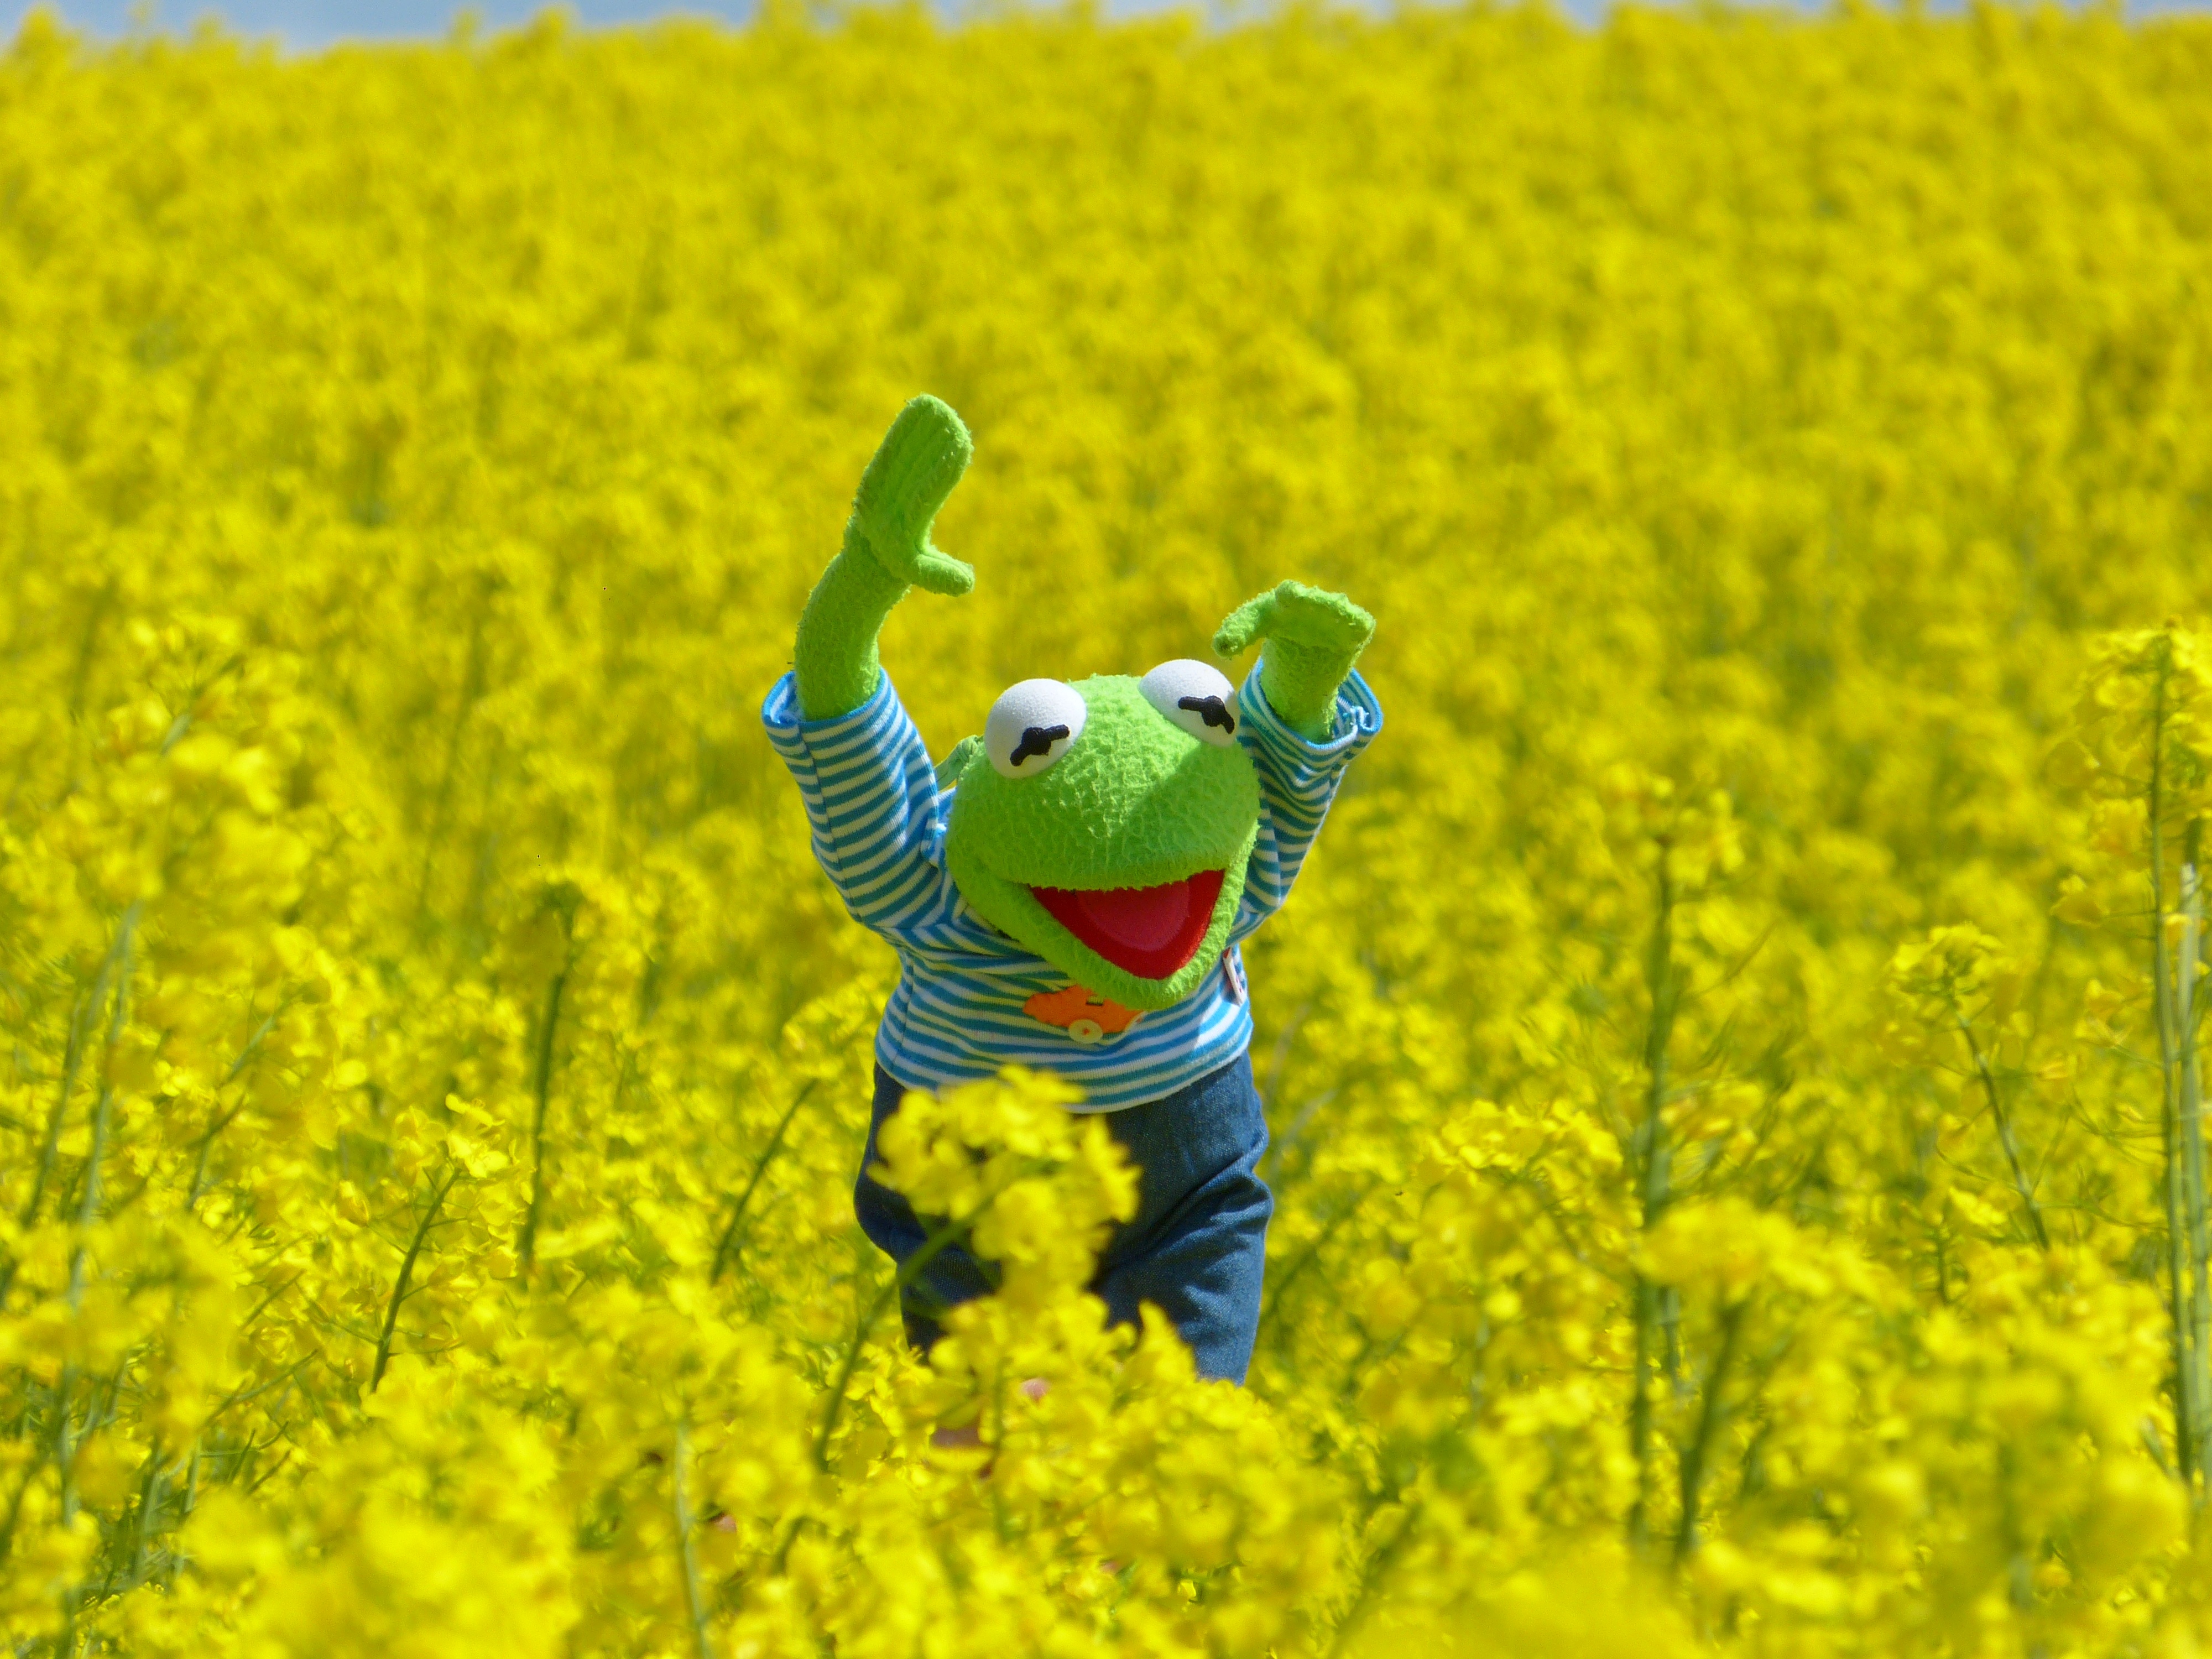
grass, blossom, plant, field, meadow, flower, bloom, food, produce, vegetable, crop, frog, yellow, agriculture, rapeseed, canola, kermit, brassica, brassicaceae, inflorescence, oilseed rape, bl tenmeer, flowering plant, field of rapeseeds, rape blossoms, cruciferous plant, grass family, land plant, mustard plant, mustard and cabbage family, brassica rapa